History of Ferrari

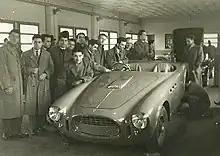
A Vignale-bodied 340 America Spyder at the factory in Maranello.

By 1953, Enzo, having grown tired of small-scale sales, hoped to expand and standardise the production of his road cars. The fruition of this wish was the highly prolific 250 series. The 250s, named after their 3-litre Colombo engine, were introduced in the midst of the company's transition from hand-built to series-produced vehicles: though the idea of a mass-produced Ferrari could be traced back to the 1953 250 Europa, the 250 GT Coupé became the first series-produced Ferrari in 1958, following an expansion of Pinin Farina's production facilities. The 250 series was sold in an expansive array of body styles, including the US-oriented California Spyder, a tighter-handling short wheelbase version, and convertible iterations of the coupé body style. Racing-oriented 250s were extensively used throughout the 1950s and 1960s, many of them special variants of road cars, and several examples, such as the 250 Testa Rossa and 250 Tour de France, are known for their success on the track.